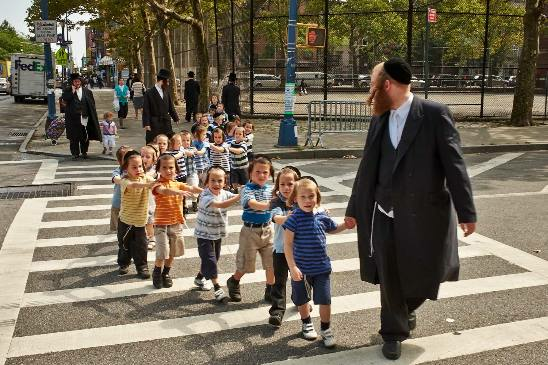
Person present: Yes